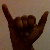
The image shows a hand gesture representing the letter 'Y' in Indian Sign Language.